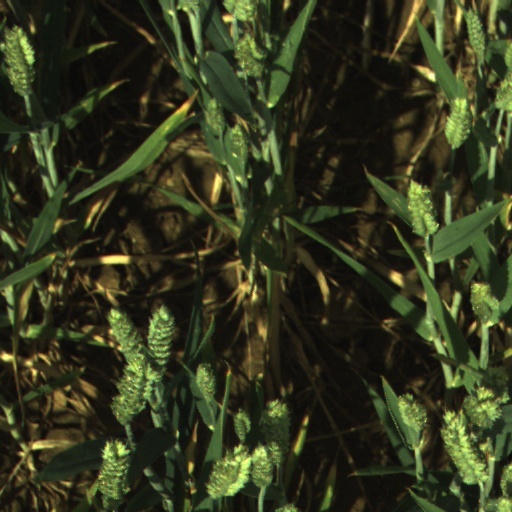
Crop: wheat